Economy of the United Arab Emirates

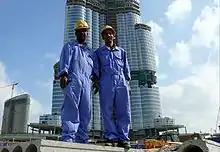
Two blue-collar workers posing for a picture with Burj Khalifa on the background

Emiratisation is an initiative by the government of the UAE to employ more UAE Nationals in a meaningful and efficient manner in the public and private sectors. While the program has been in place for more than a decade and results can be seen in the public sector, the private sector is still lagging behind with citizens only representing 0.34% of the private sector workforce.